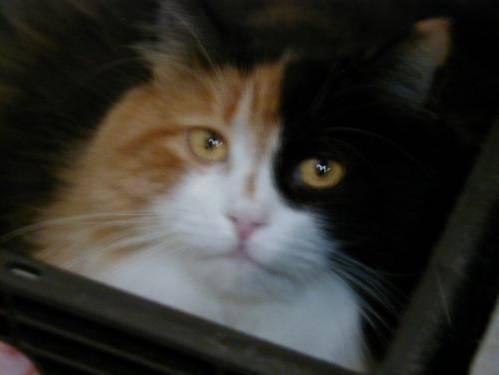
cat